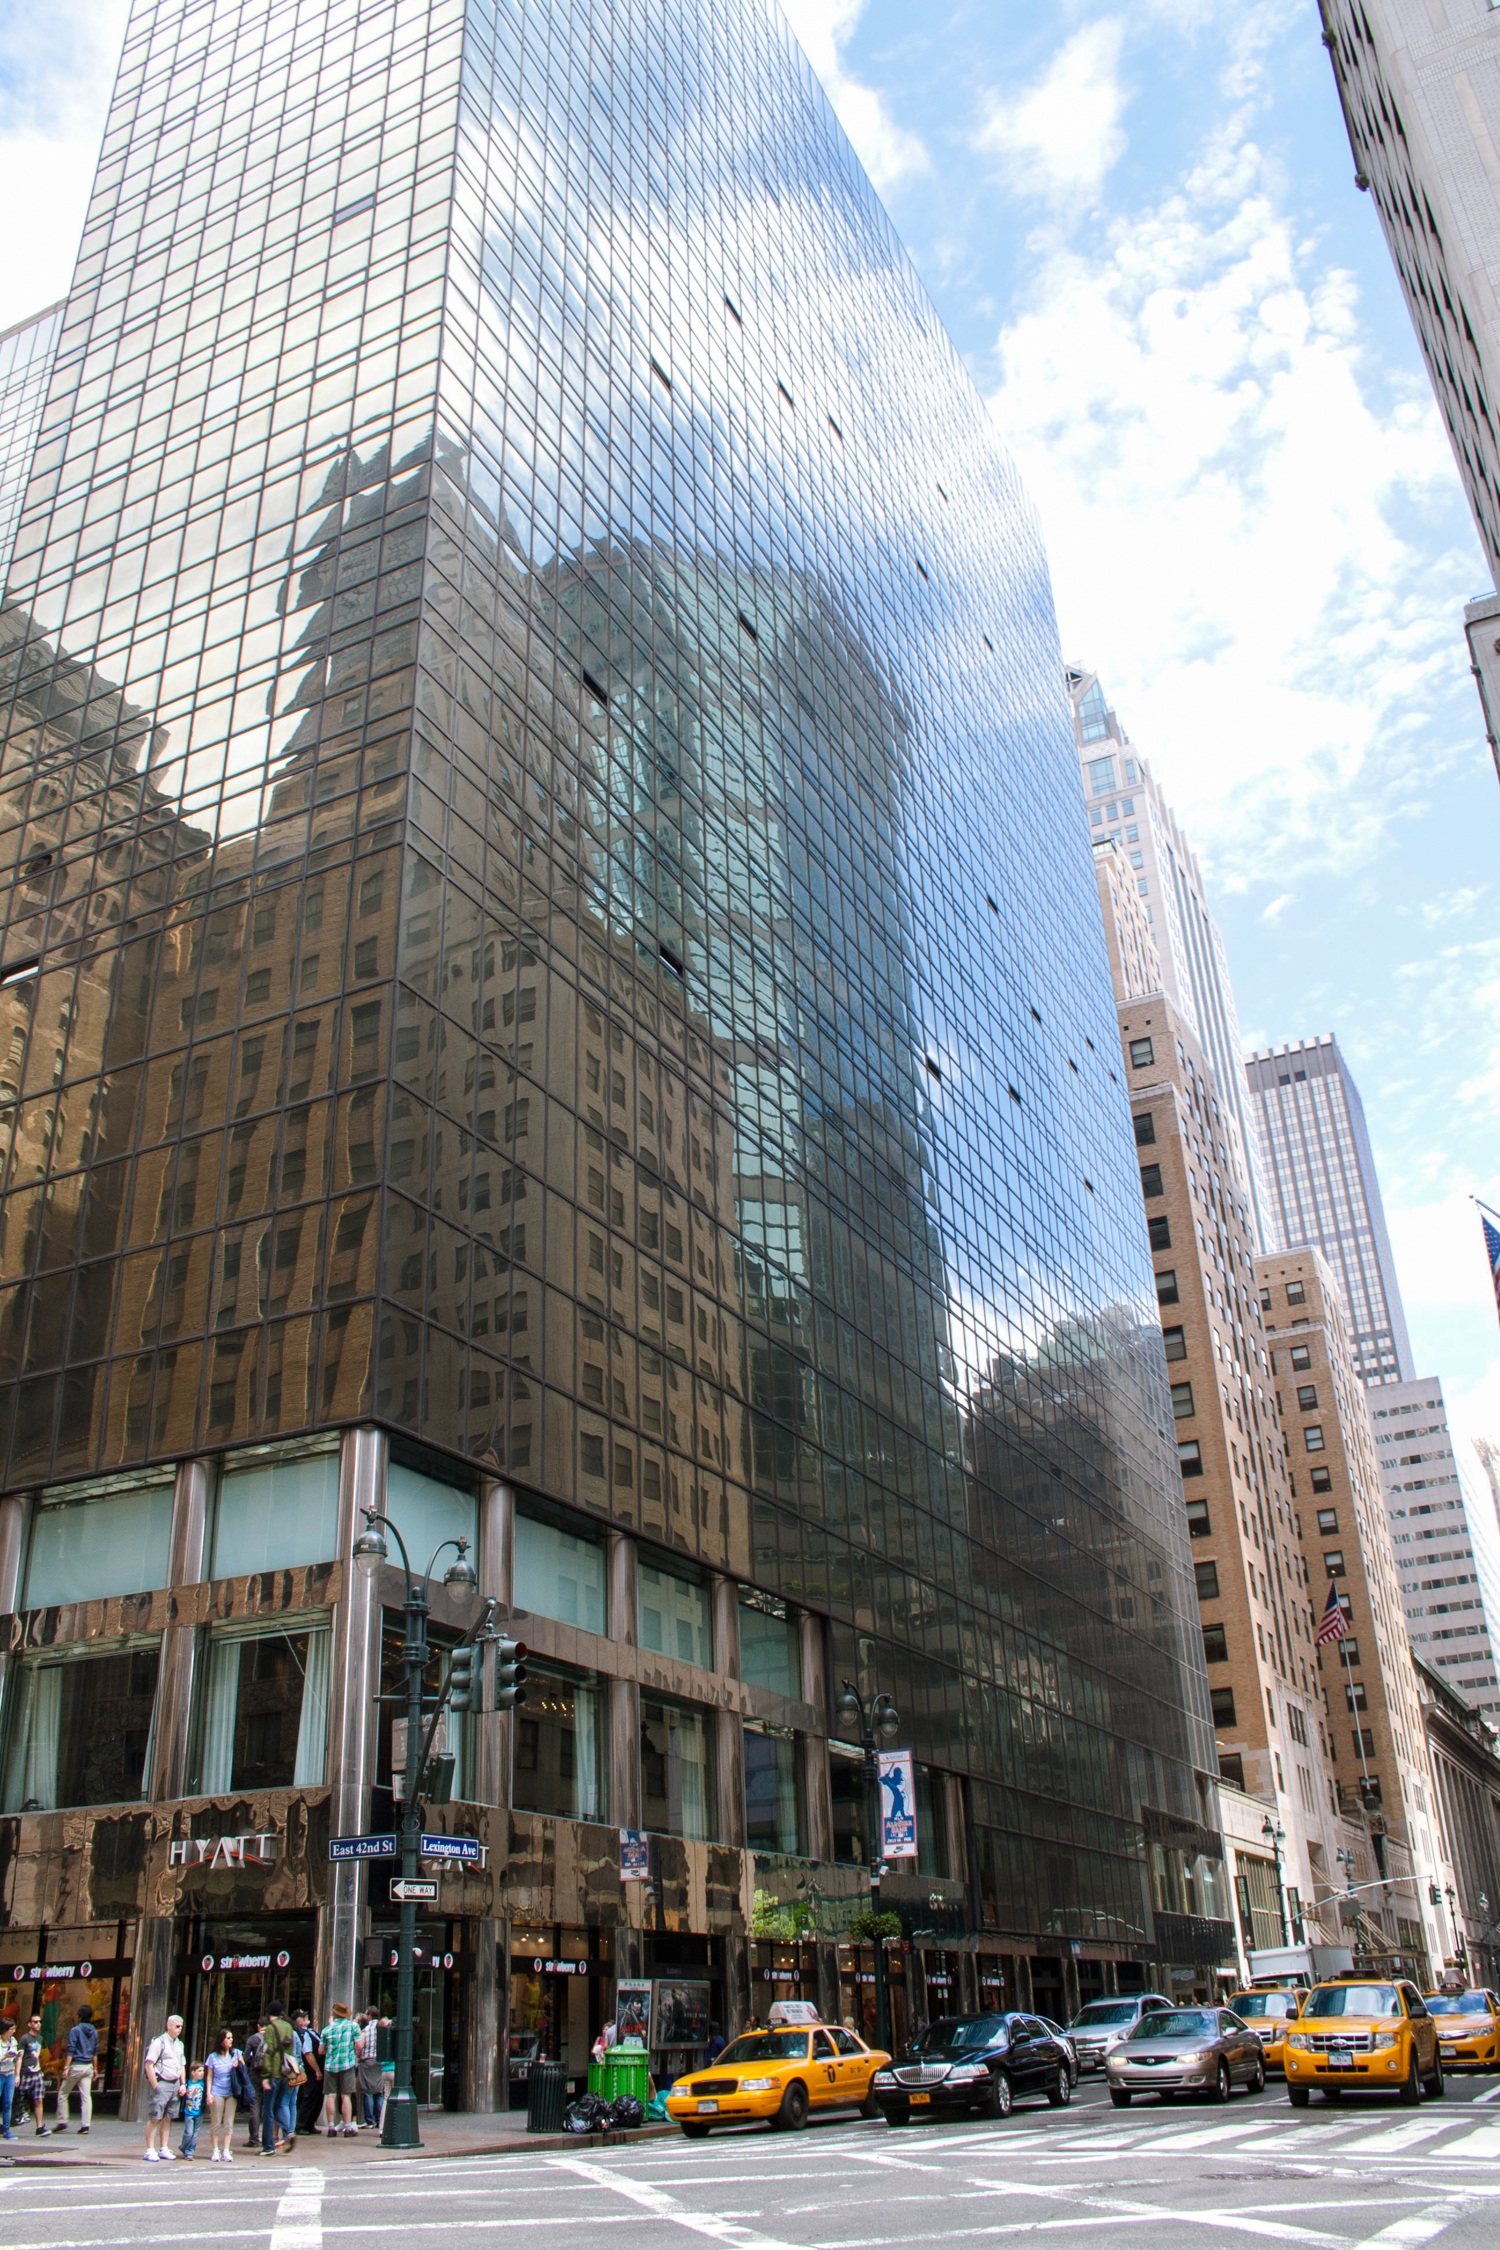
architecture, skyline, street, building, city, skyscraper, new york, cityscape, downtown, reflection, high, tower, plaza, landmark, facade, tower block, metropolis, condominium, neighbourhood, urban area, residential area, human settlement, metropolitan area